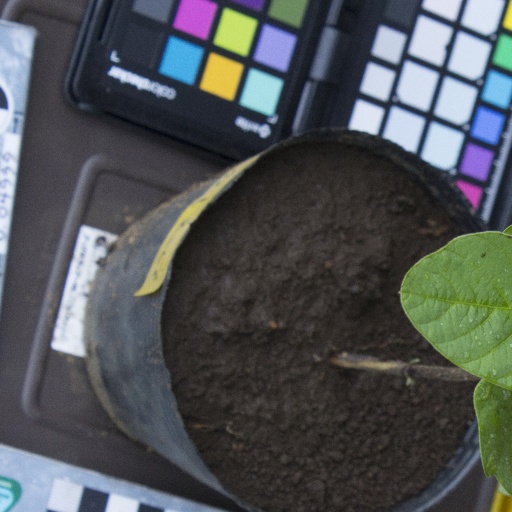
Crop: soybean